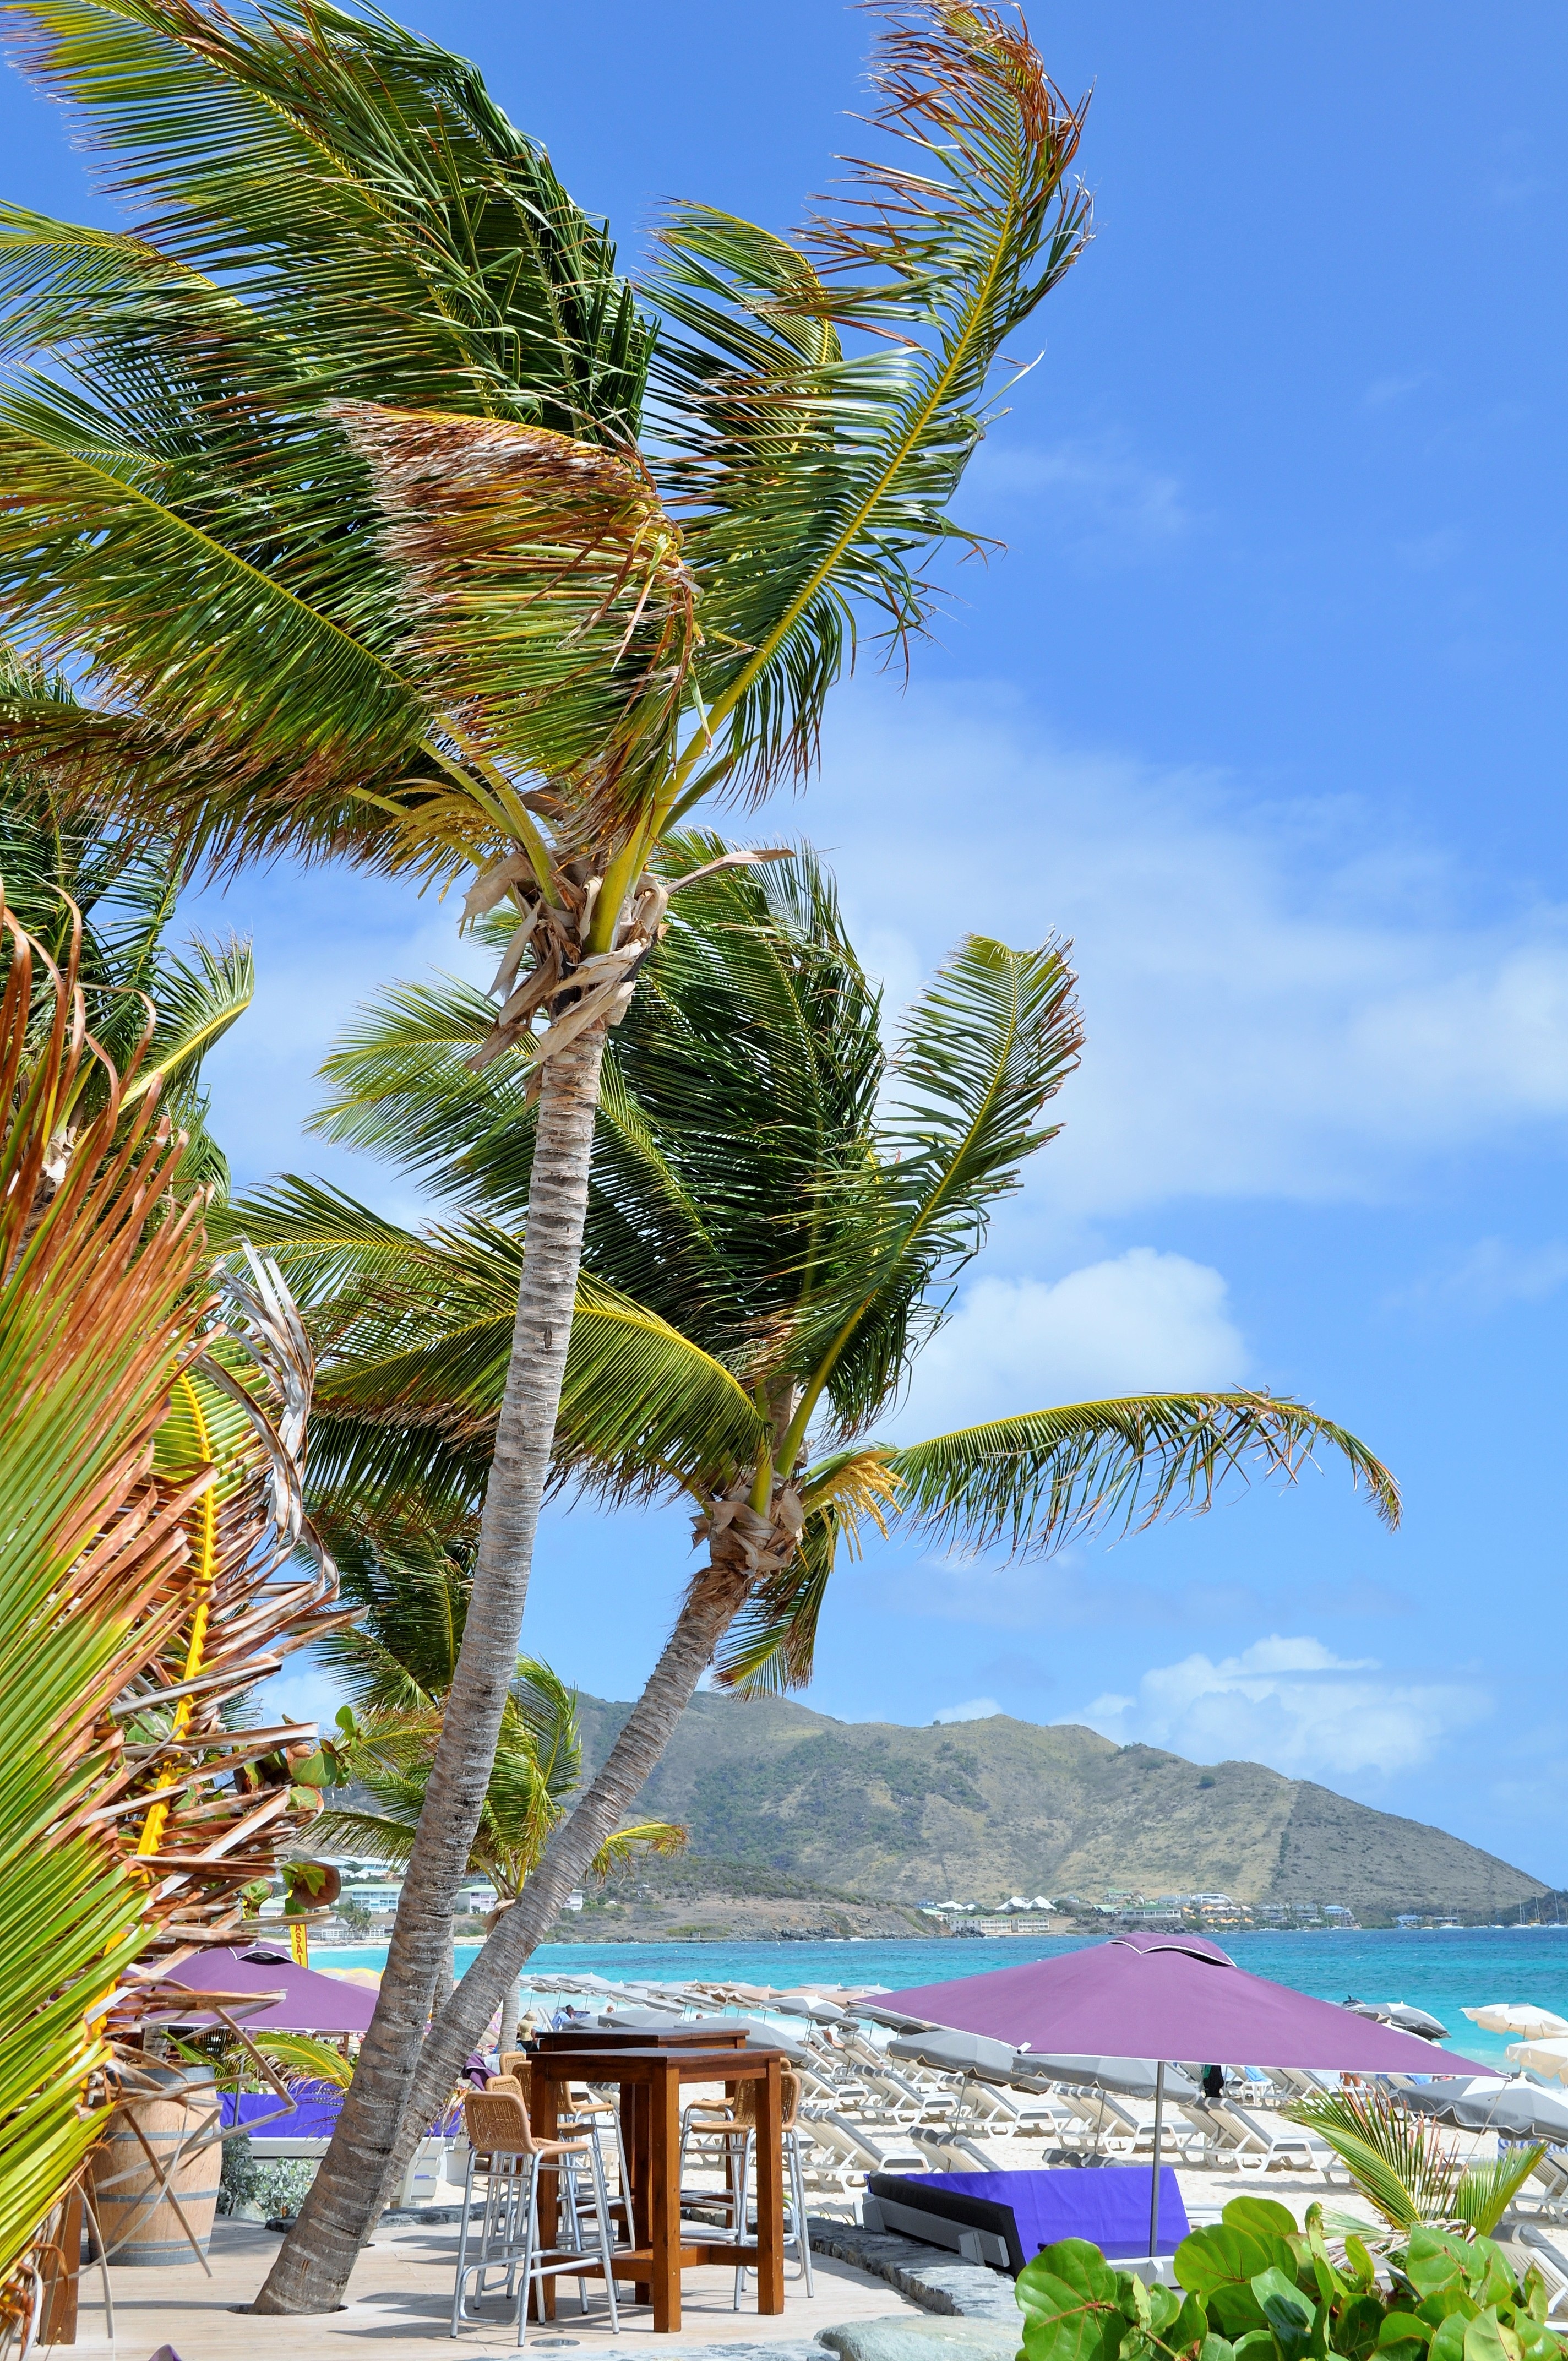
beach, sea, coast, tree, sand, plant, sky, vacation, bar, botany, flora, mojito, terrace, resort, caribbean, exotic, palm trees, tropics, cocktails, parasols, date palm, coffee terrace, woody plant, land plant, arecales, palm family, borassus flabellifer